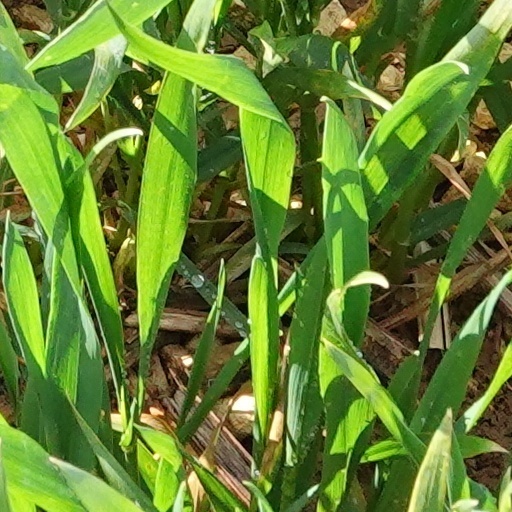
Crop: wheat